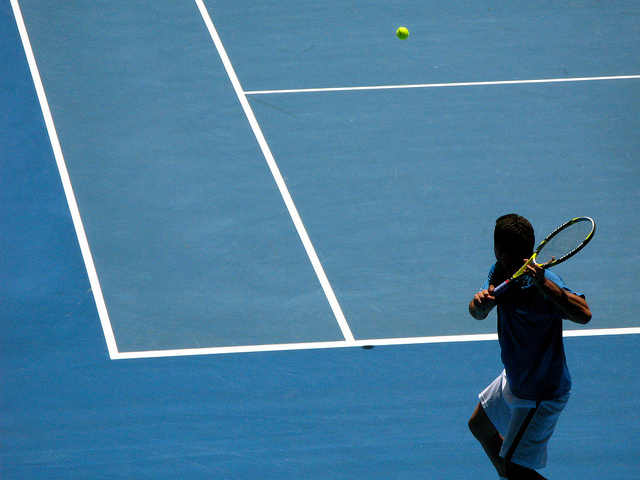
người đàn ông áo đen đang cầm vợt chơi tennis trên sân